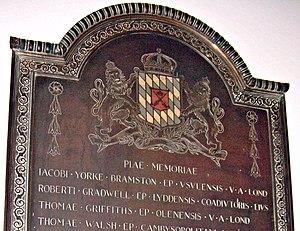
James Yorke Bramston est un prélat anglais qui fut vicaire apostolique du district de Londres de 1827 à sa mort.